Rohit Khandelwal

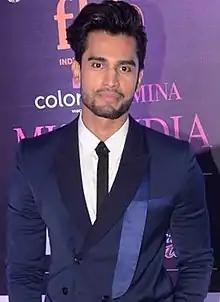
Khandelwal at Femina Miss India 2018

Rohit Khandelwal (born 19 August 1989) is an Indian actor, model, tv host and beauty pageant titleholder who the winner of Mr India 2015 and the first ever Indian and Asian to be crowned Mister World 2016.